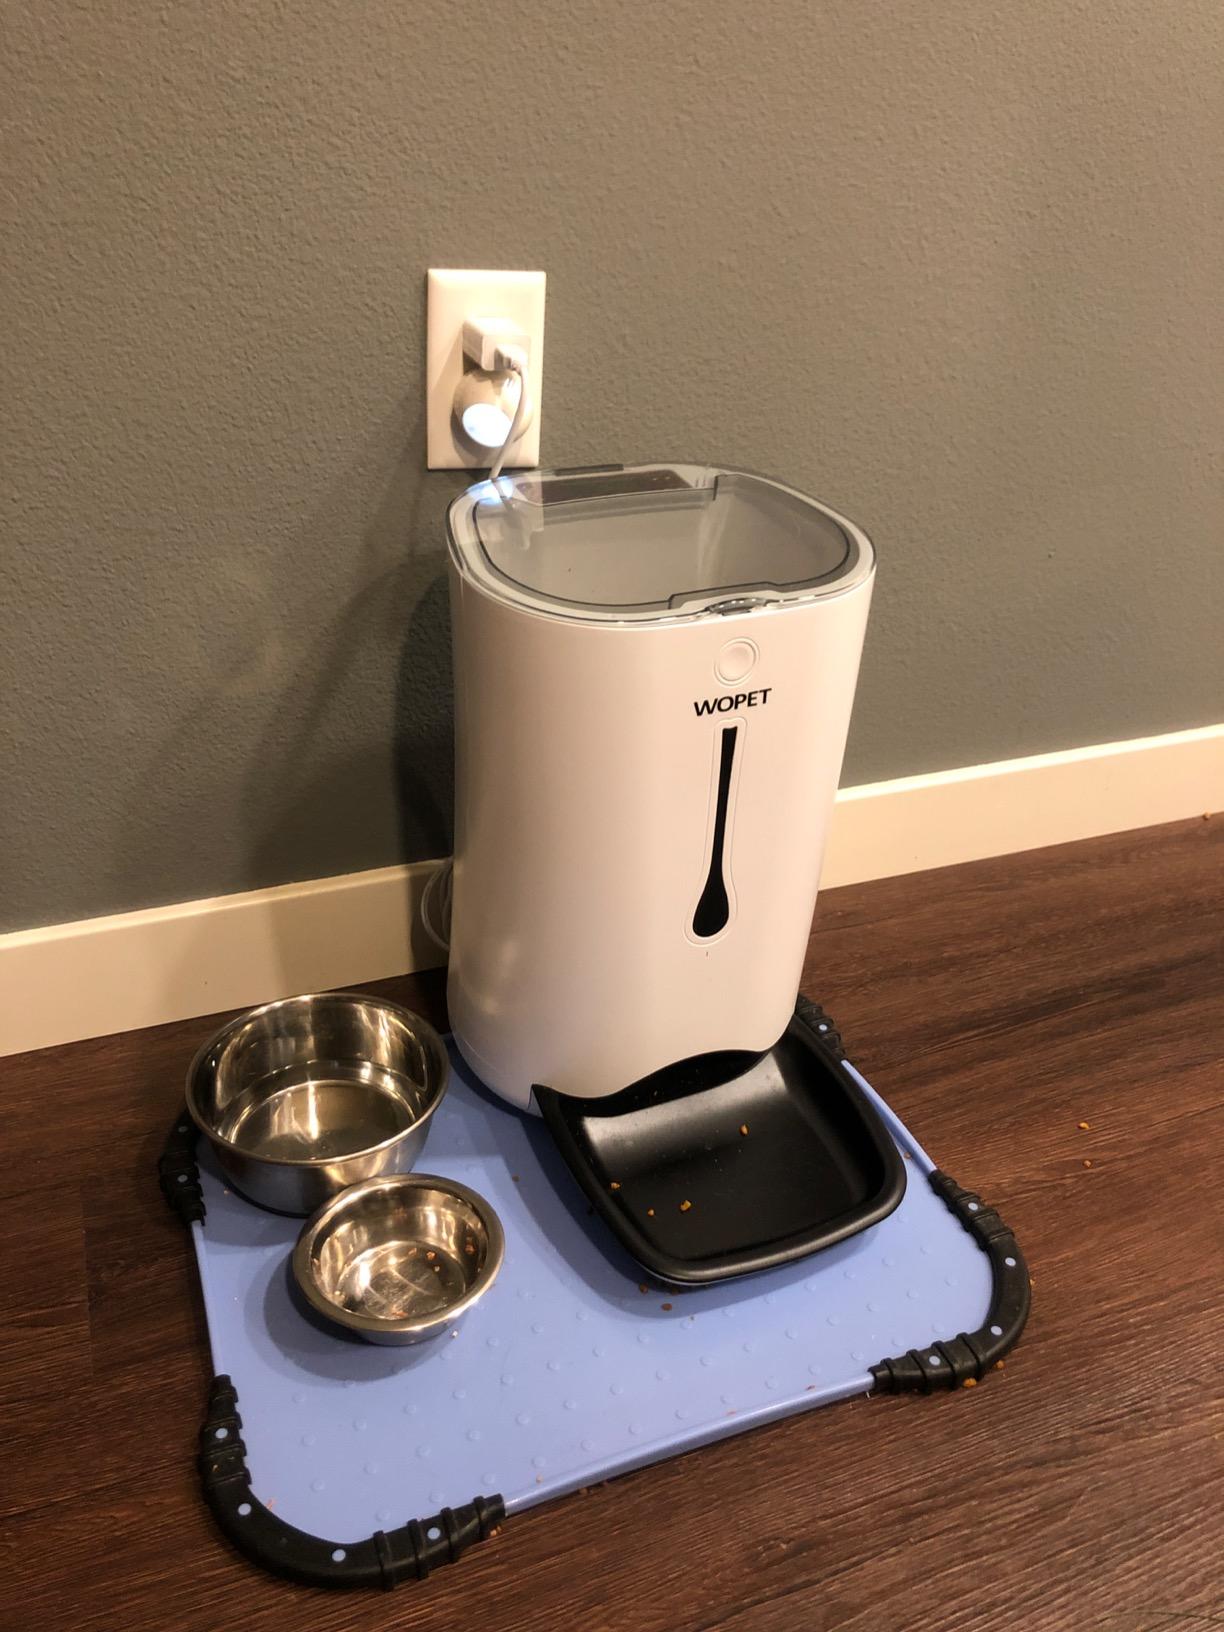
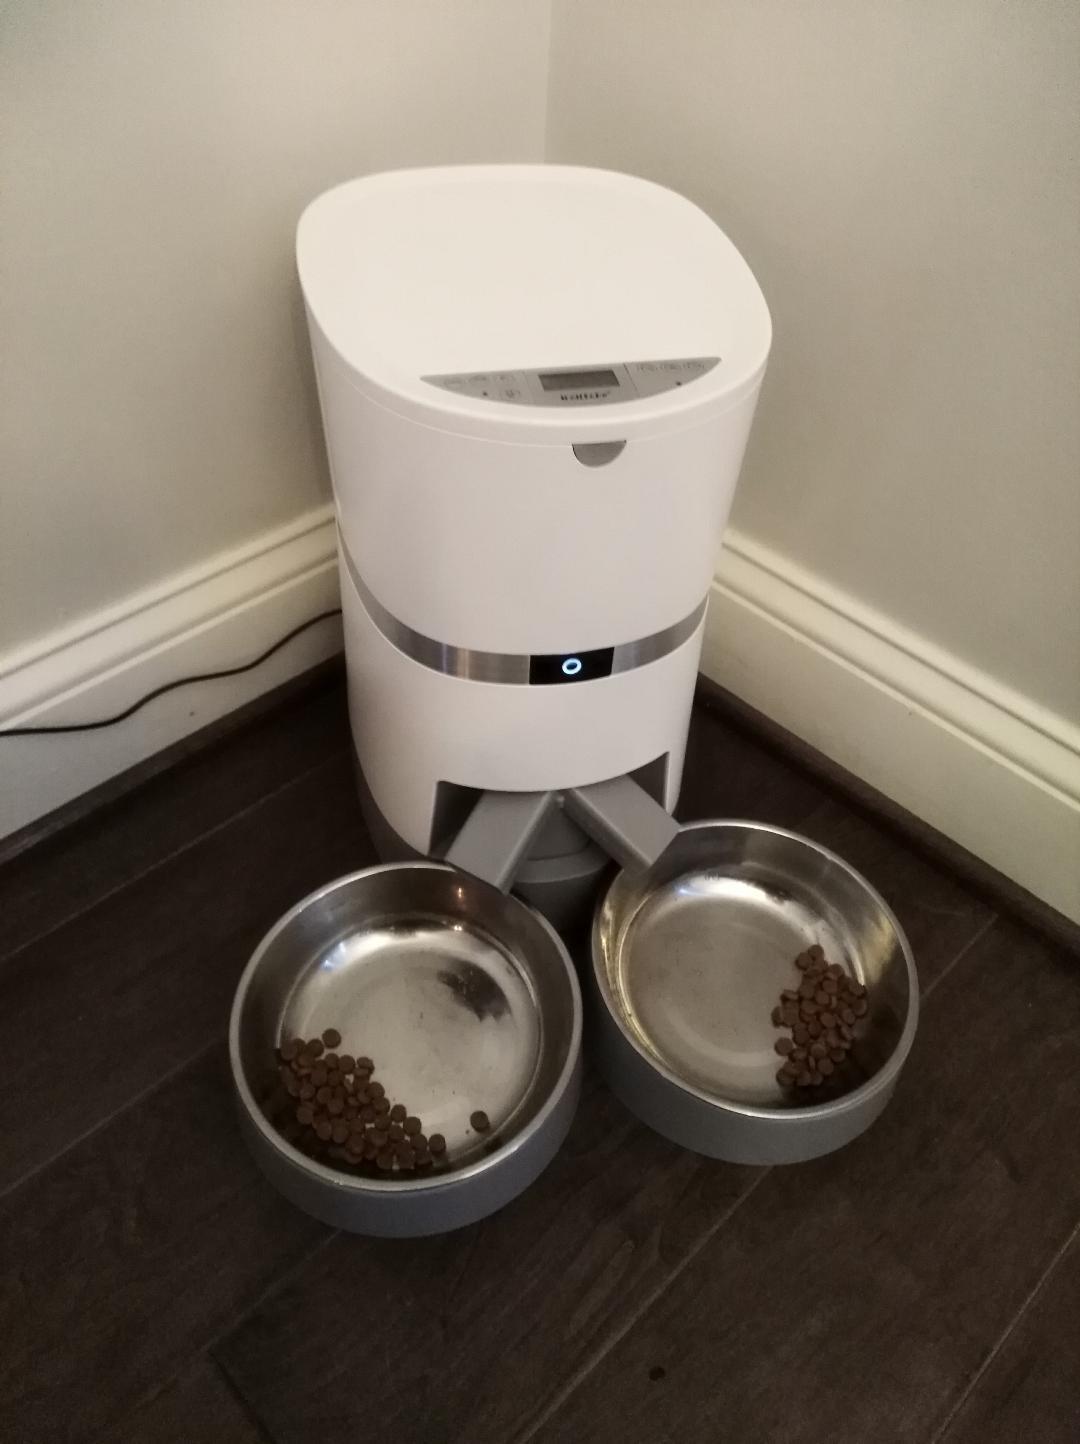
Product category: items_feeder
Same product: no